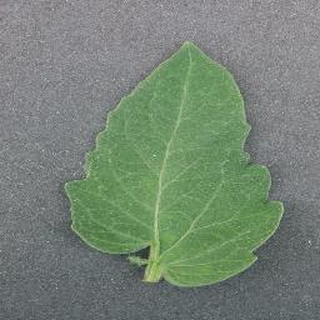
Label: healthy_tomato